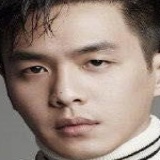
diễn viên Trương Nhược Quân